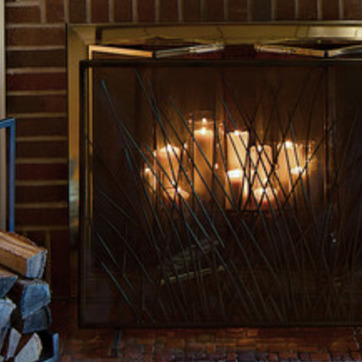
Material: other